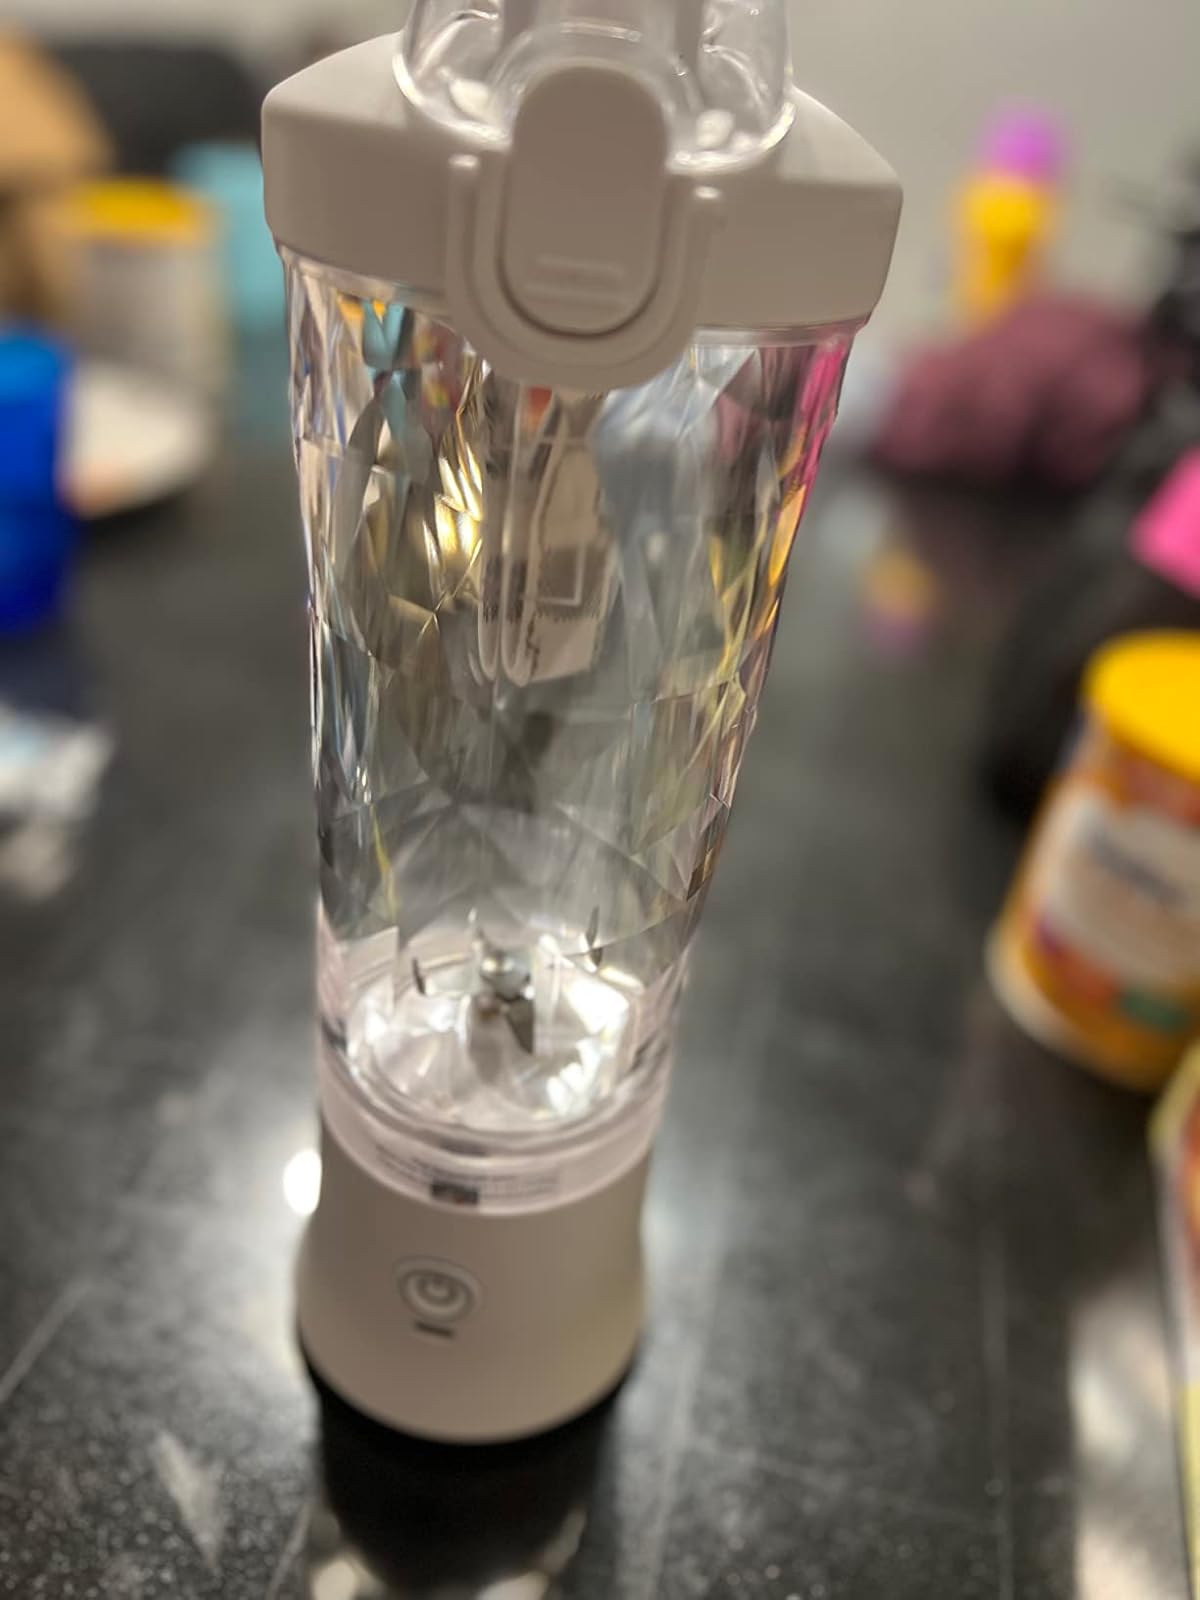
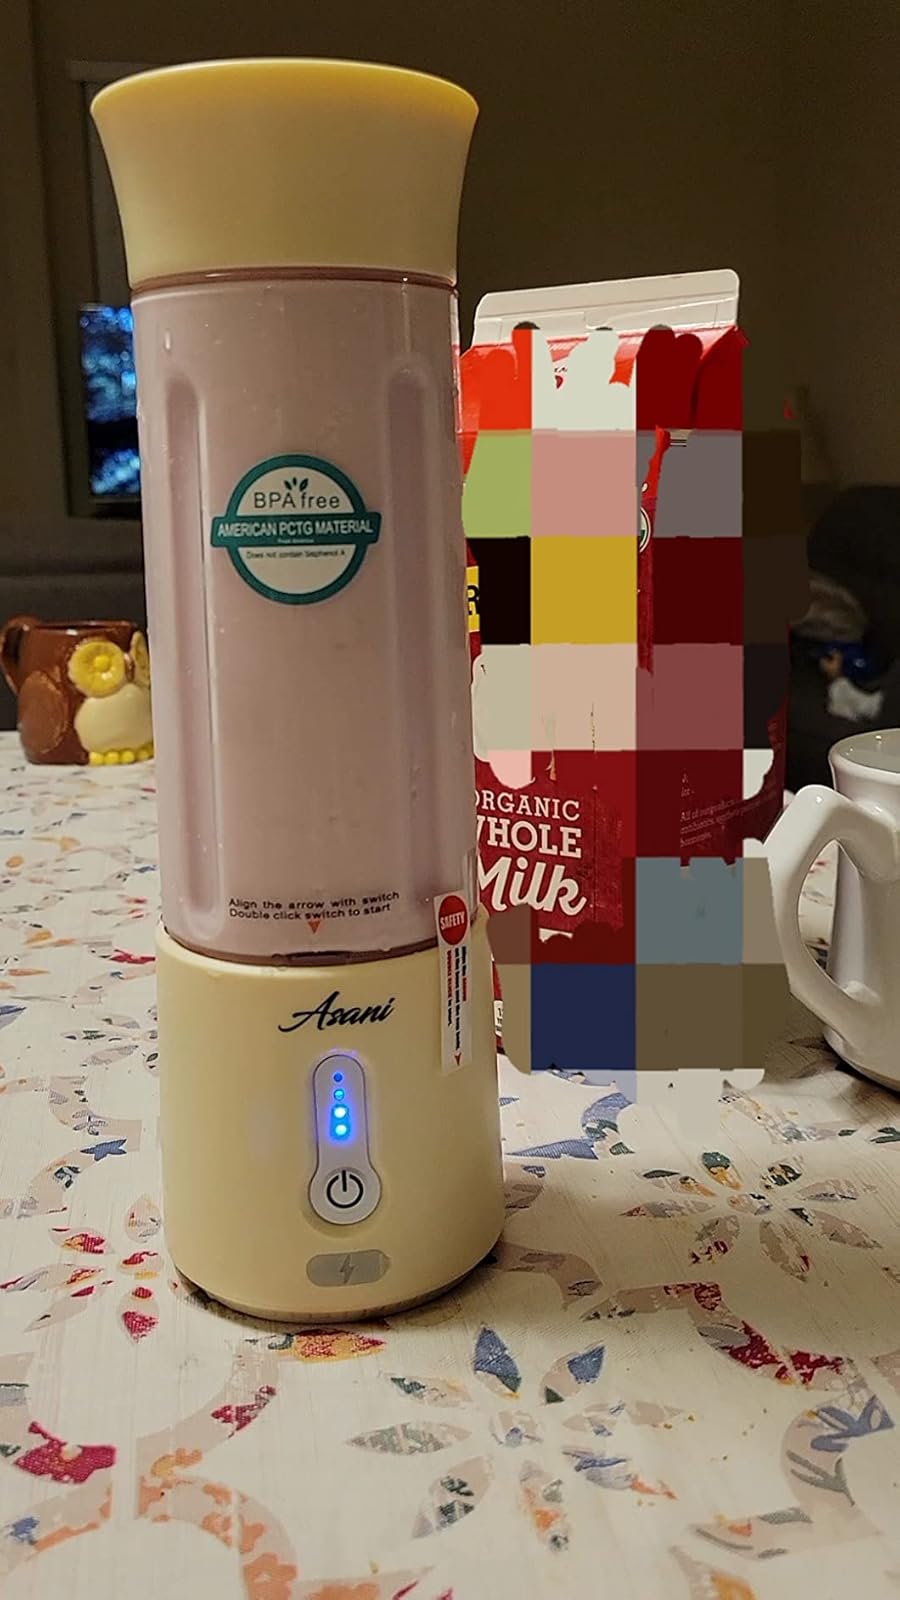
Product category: items_blender
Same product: no